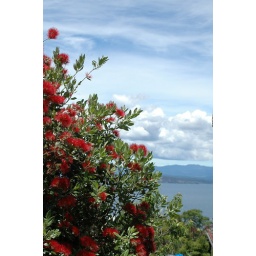
Standing up beside washing line on fence looking over a bottle brush full of bees, thankfully they were quiet.